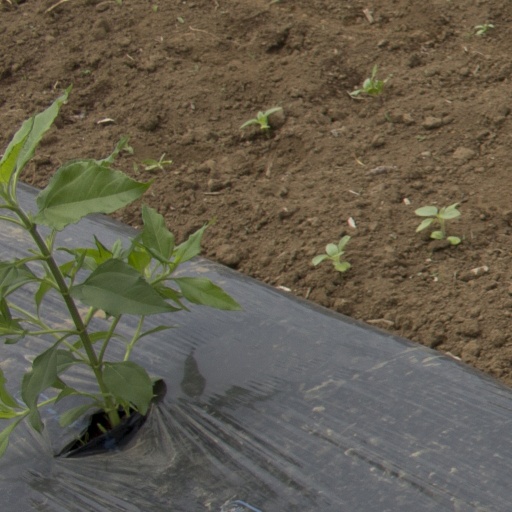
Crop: Jerusalem artichoke